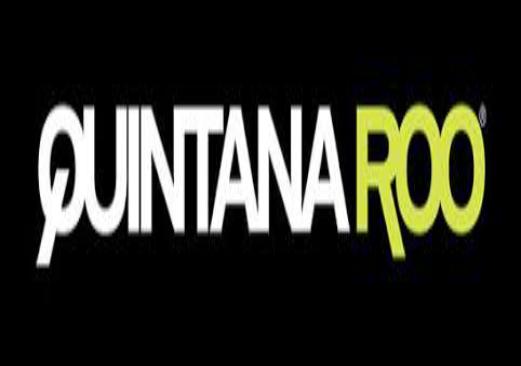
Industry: Transportation